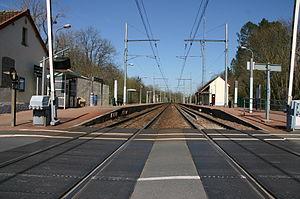
La gare de Buno - Gironville est une gare ferroviaire française de la ligne de Villeneuve-Saint-Georges à Montargis, située sur le territoire de la commune de Buno-Bonnevaux, dans le département de l'Essonne en région Île-de-France.